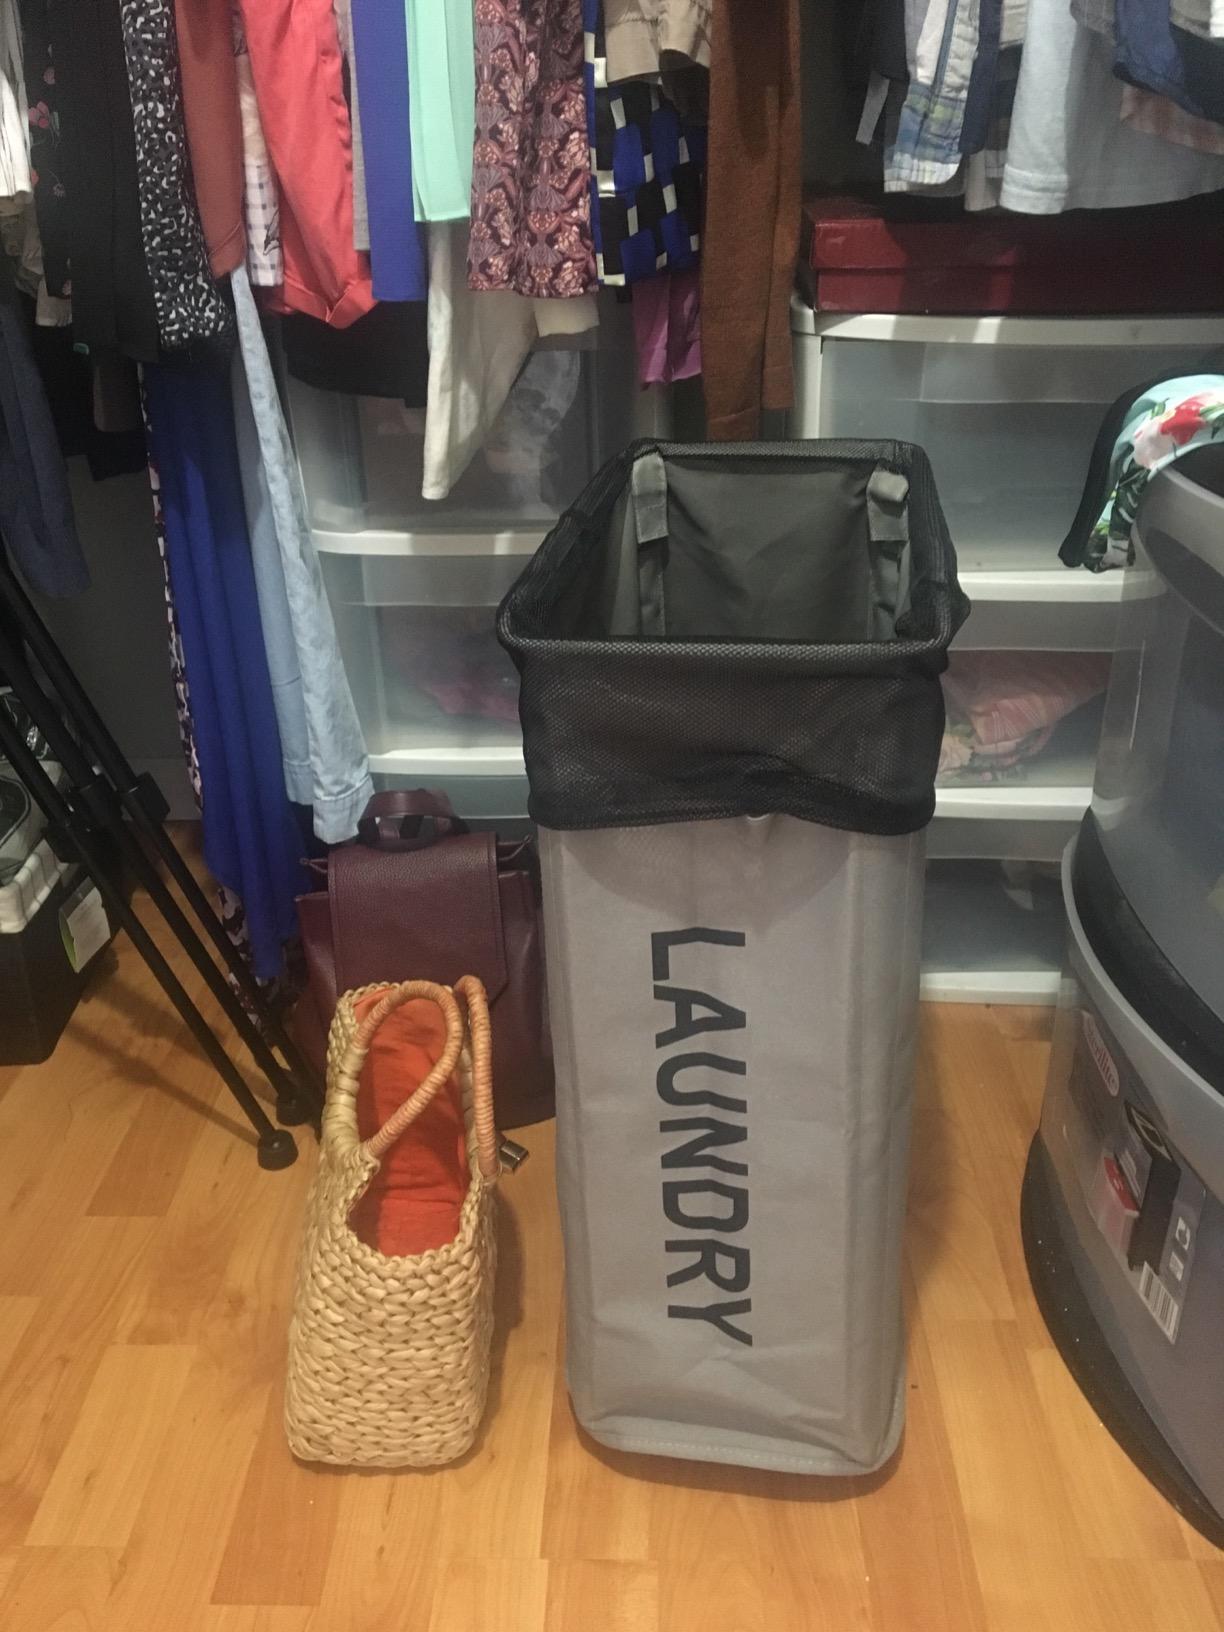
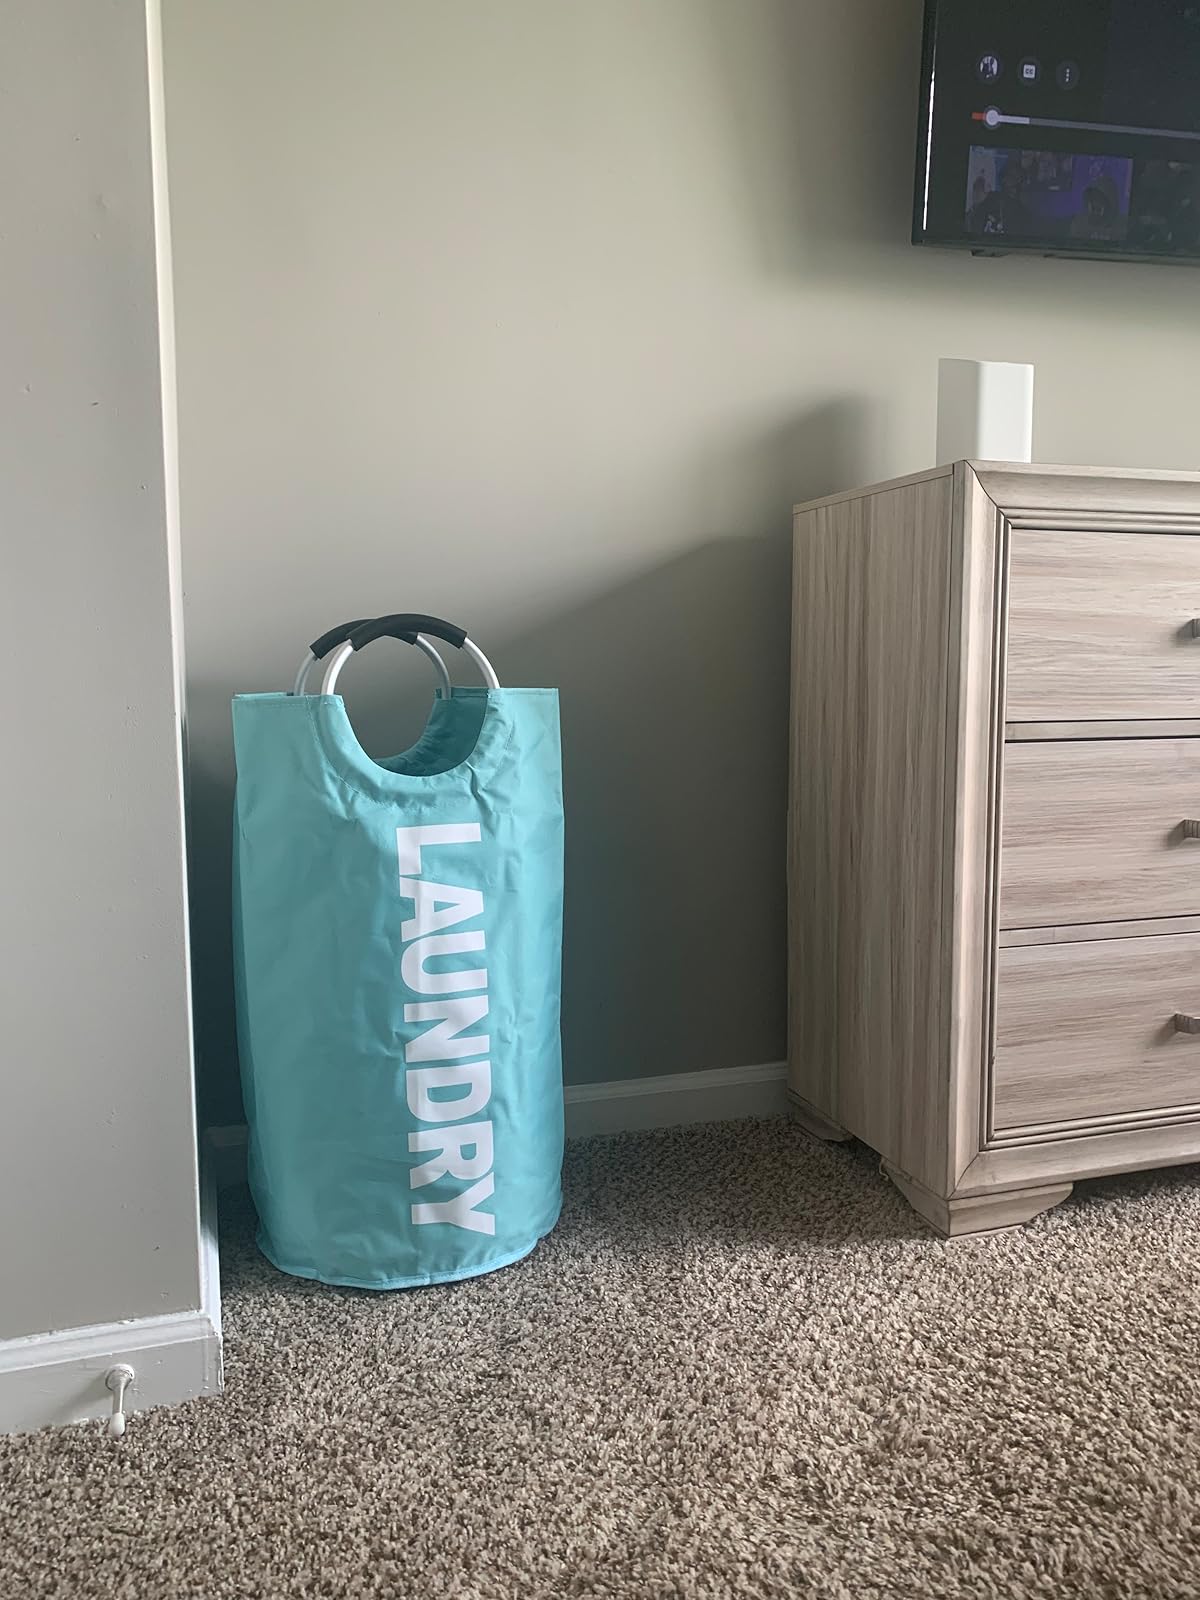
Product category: items_hamper
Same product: no